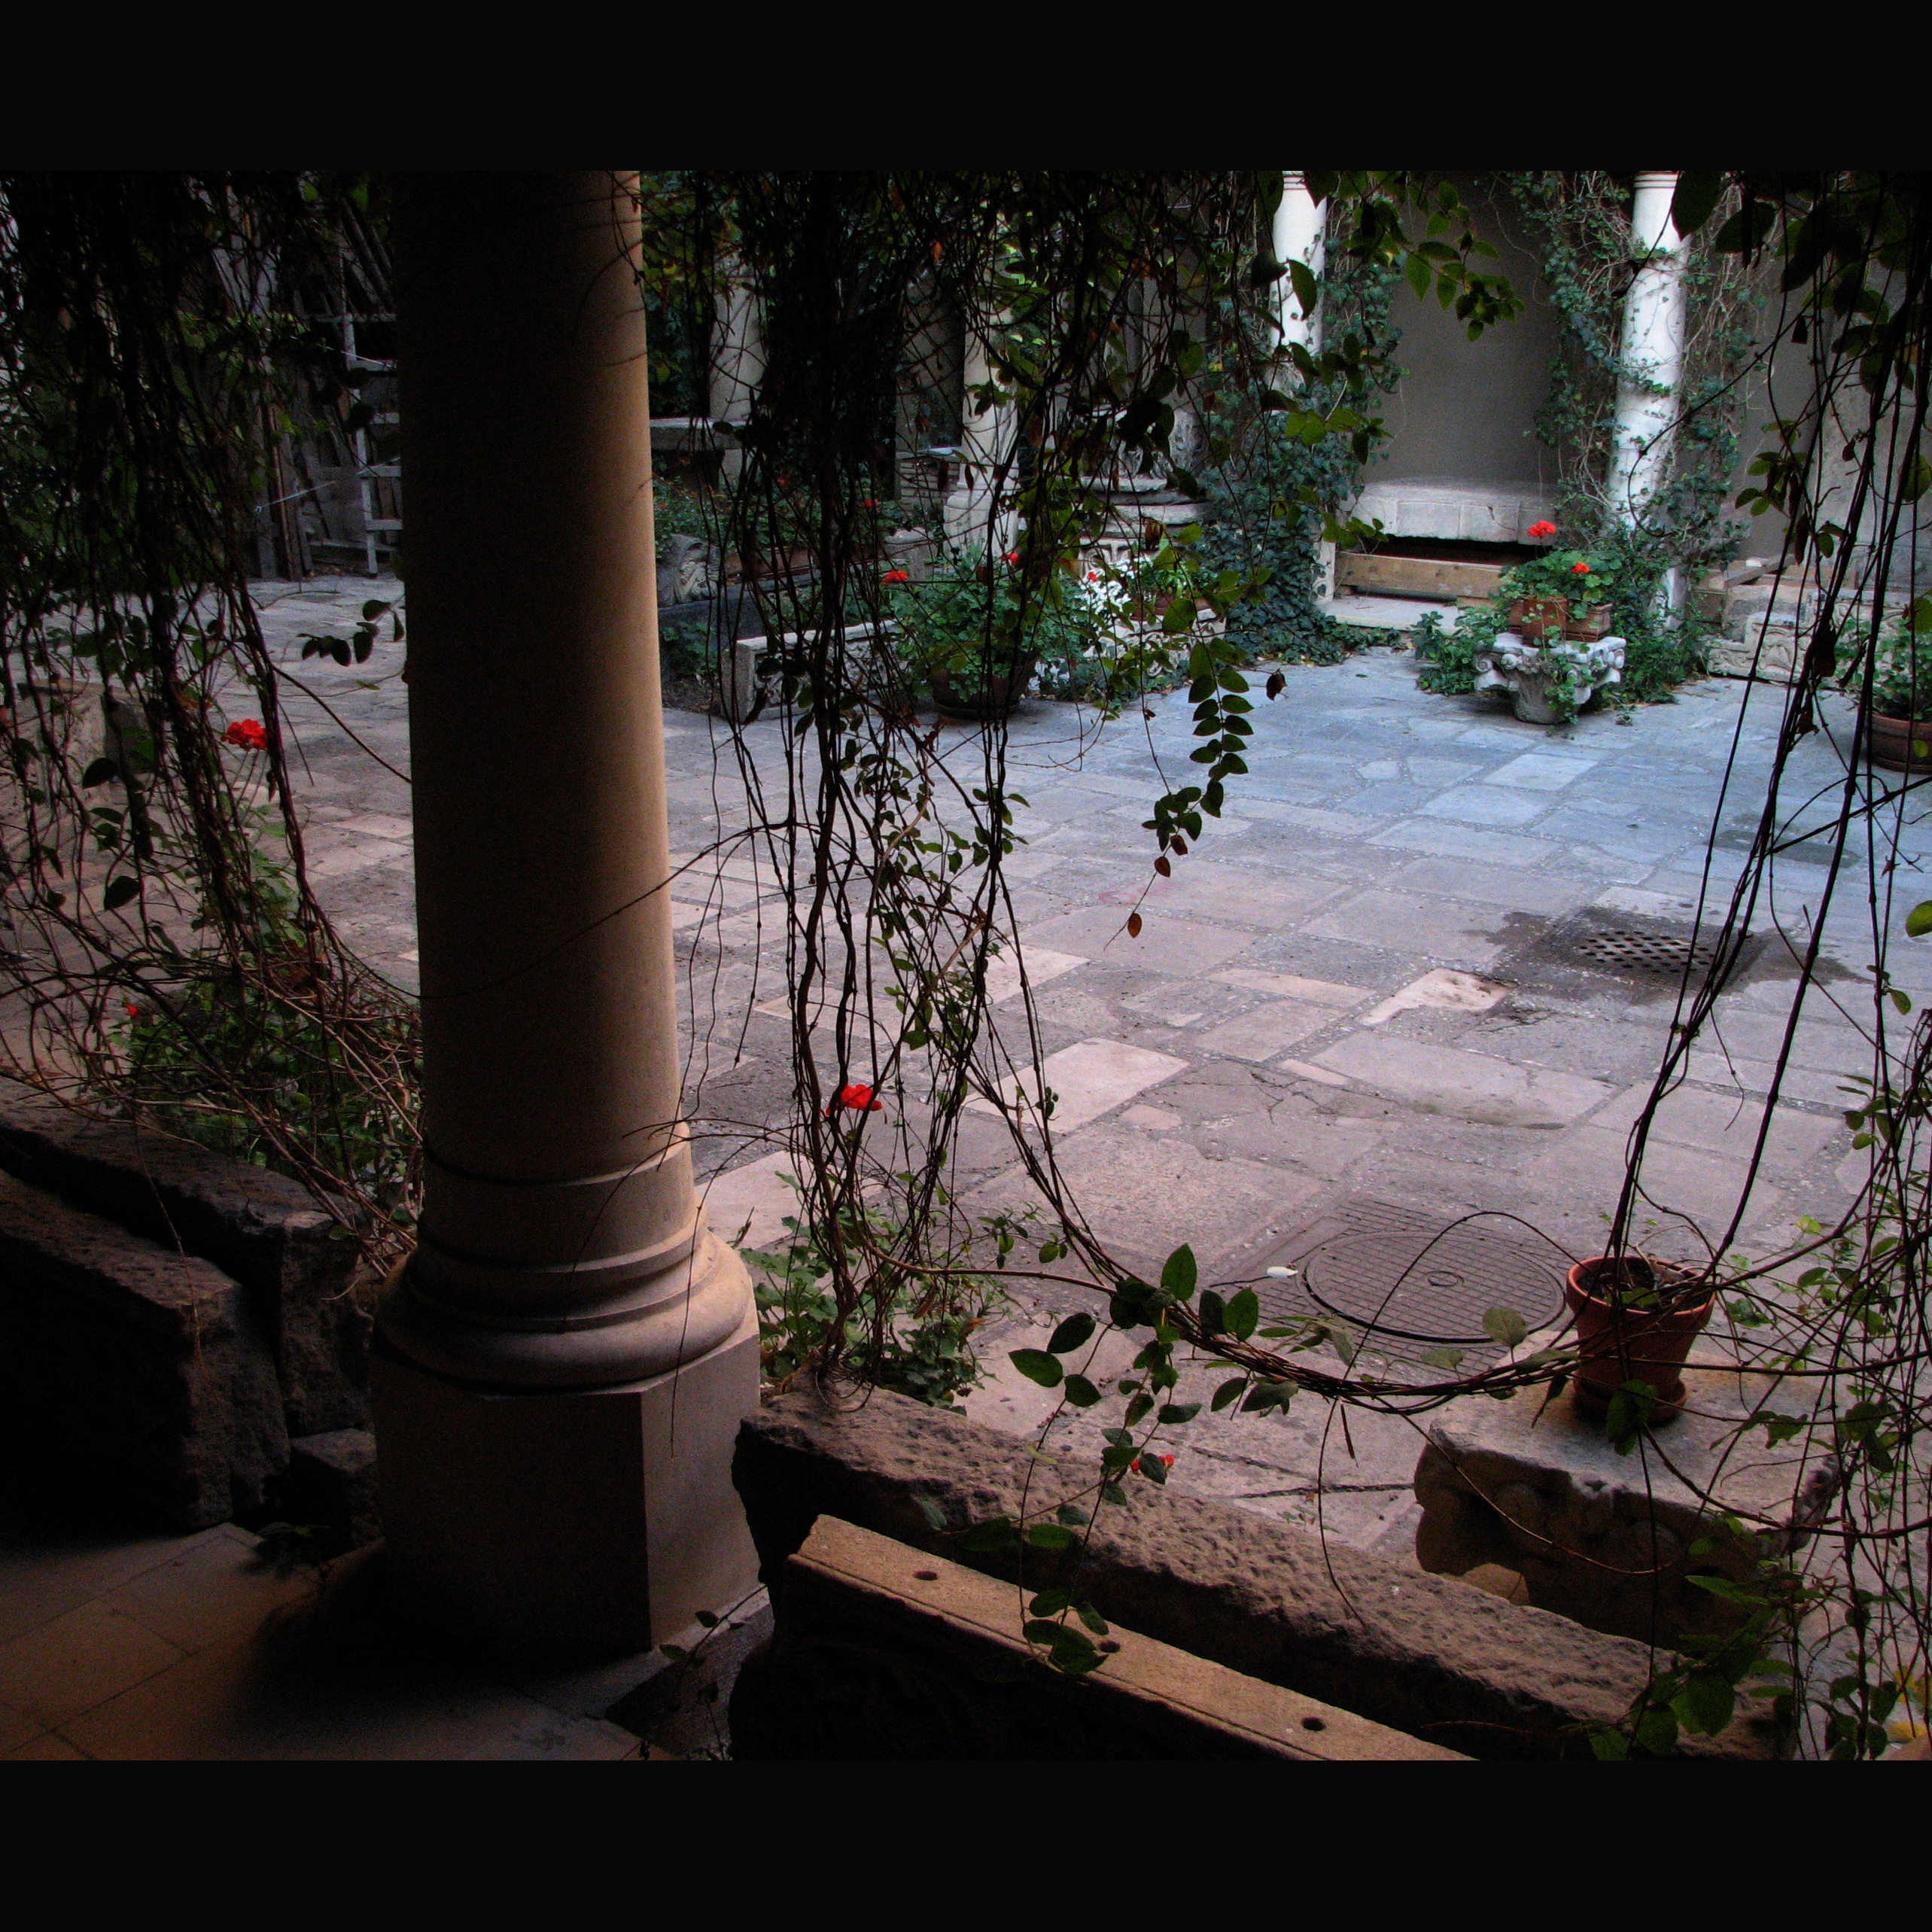
tree, architecture, street, night, photography, house, sunlight, morning, flower, building, monument, photo, europe, reflection, backyard, religion, darkness, church, christian, lighting, photos, religious, de, courtyard, monastery, churches, fotografie, christianity, romana, image, orthodox, eastern, yard, shape, romania, bucharest, convent, screenshot, bor, biserica, arhitectura, orthodoxy, romanian, ortodoxa, patrimoniu, ortodox, manastirea, manastire, ortodoxia, ortodoxie, ecclesiastical, bisericeasc, cladire, edificiu, bucuresti, curte, mincu, centrulvechi, lipscani, portic, lmibiiaa19464, stavro, stavropoleos, brancovenesc, 1724, cre tinism, cre tin, urban area